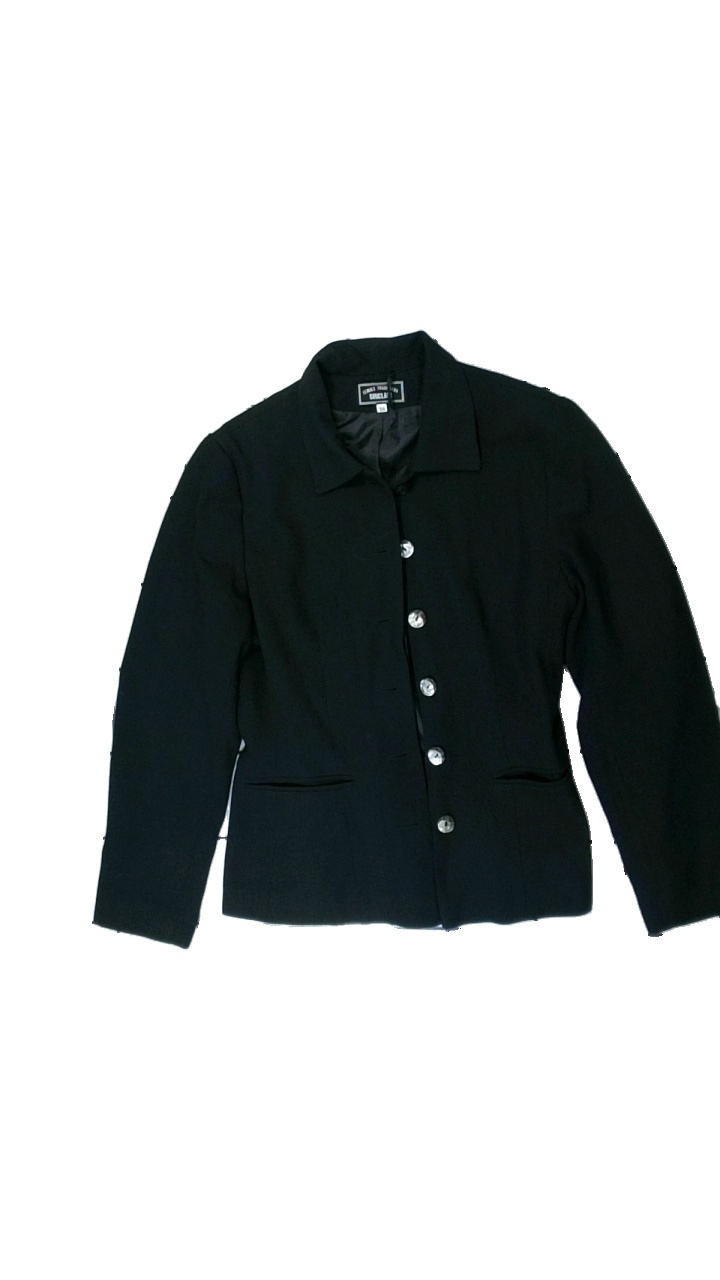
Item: Blazer (Ladies)
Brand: Sinclair
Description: svart kavaj som är nopprig över hela samt har vita fläckar på högra armbågen.
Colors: Black
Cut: Regular
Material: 56% cotton 44% polyester
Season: All
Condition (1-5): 3
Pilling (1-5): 3
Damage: vita fläckar på högra ärmen
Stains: Minor
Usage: Export
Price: <50